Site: brandenburg
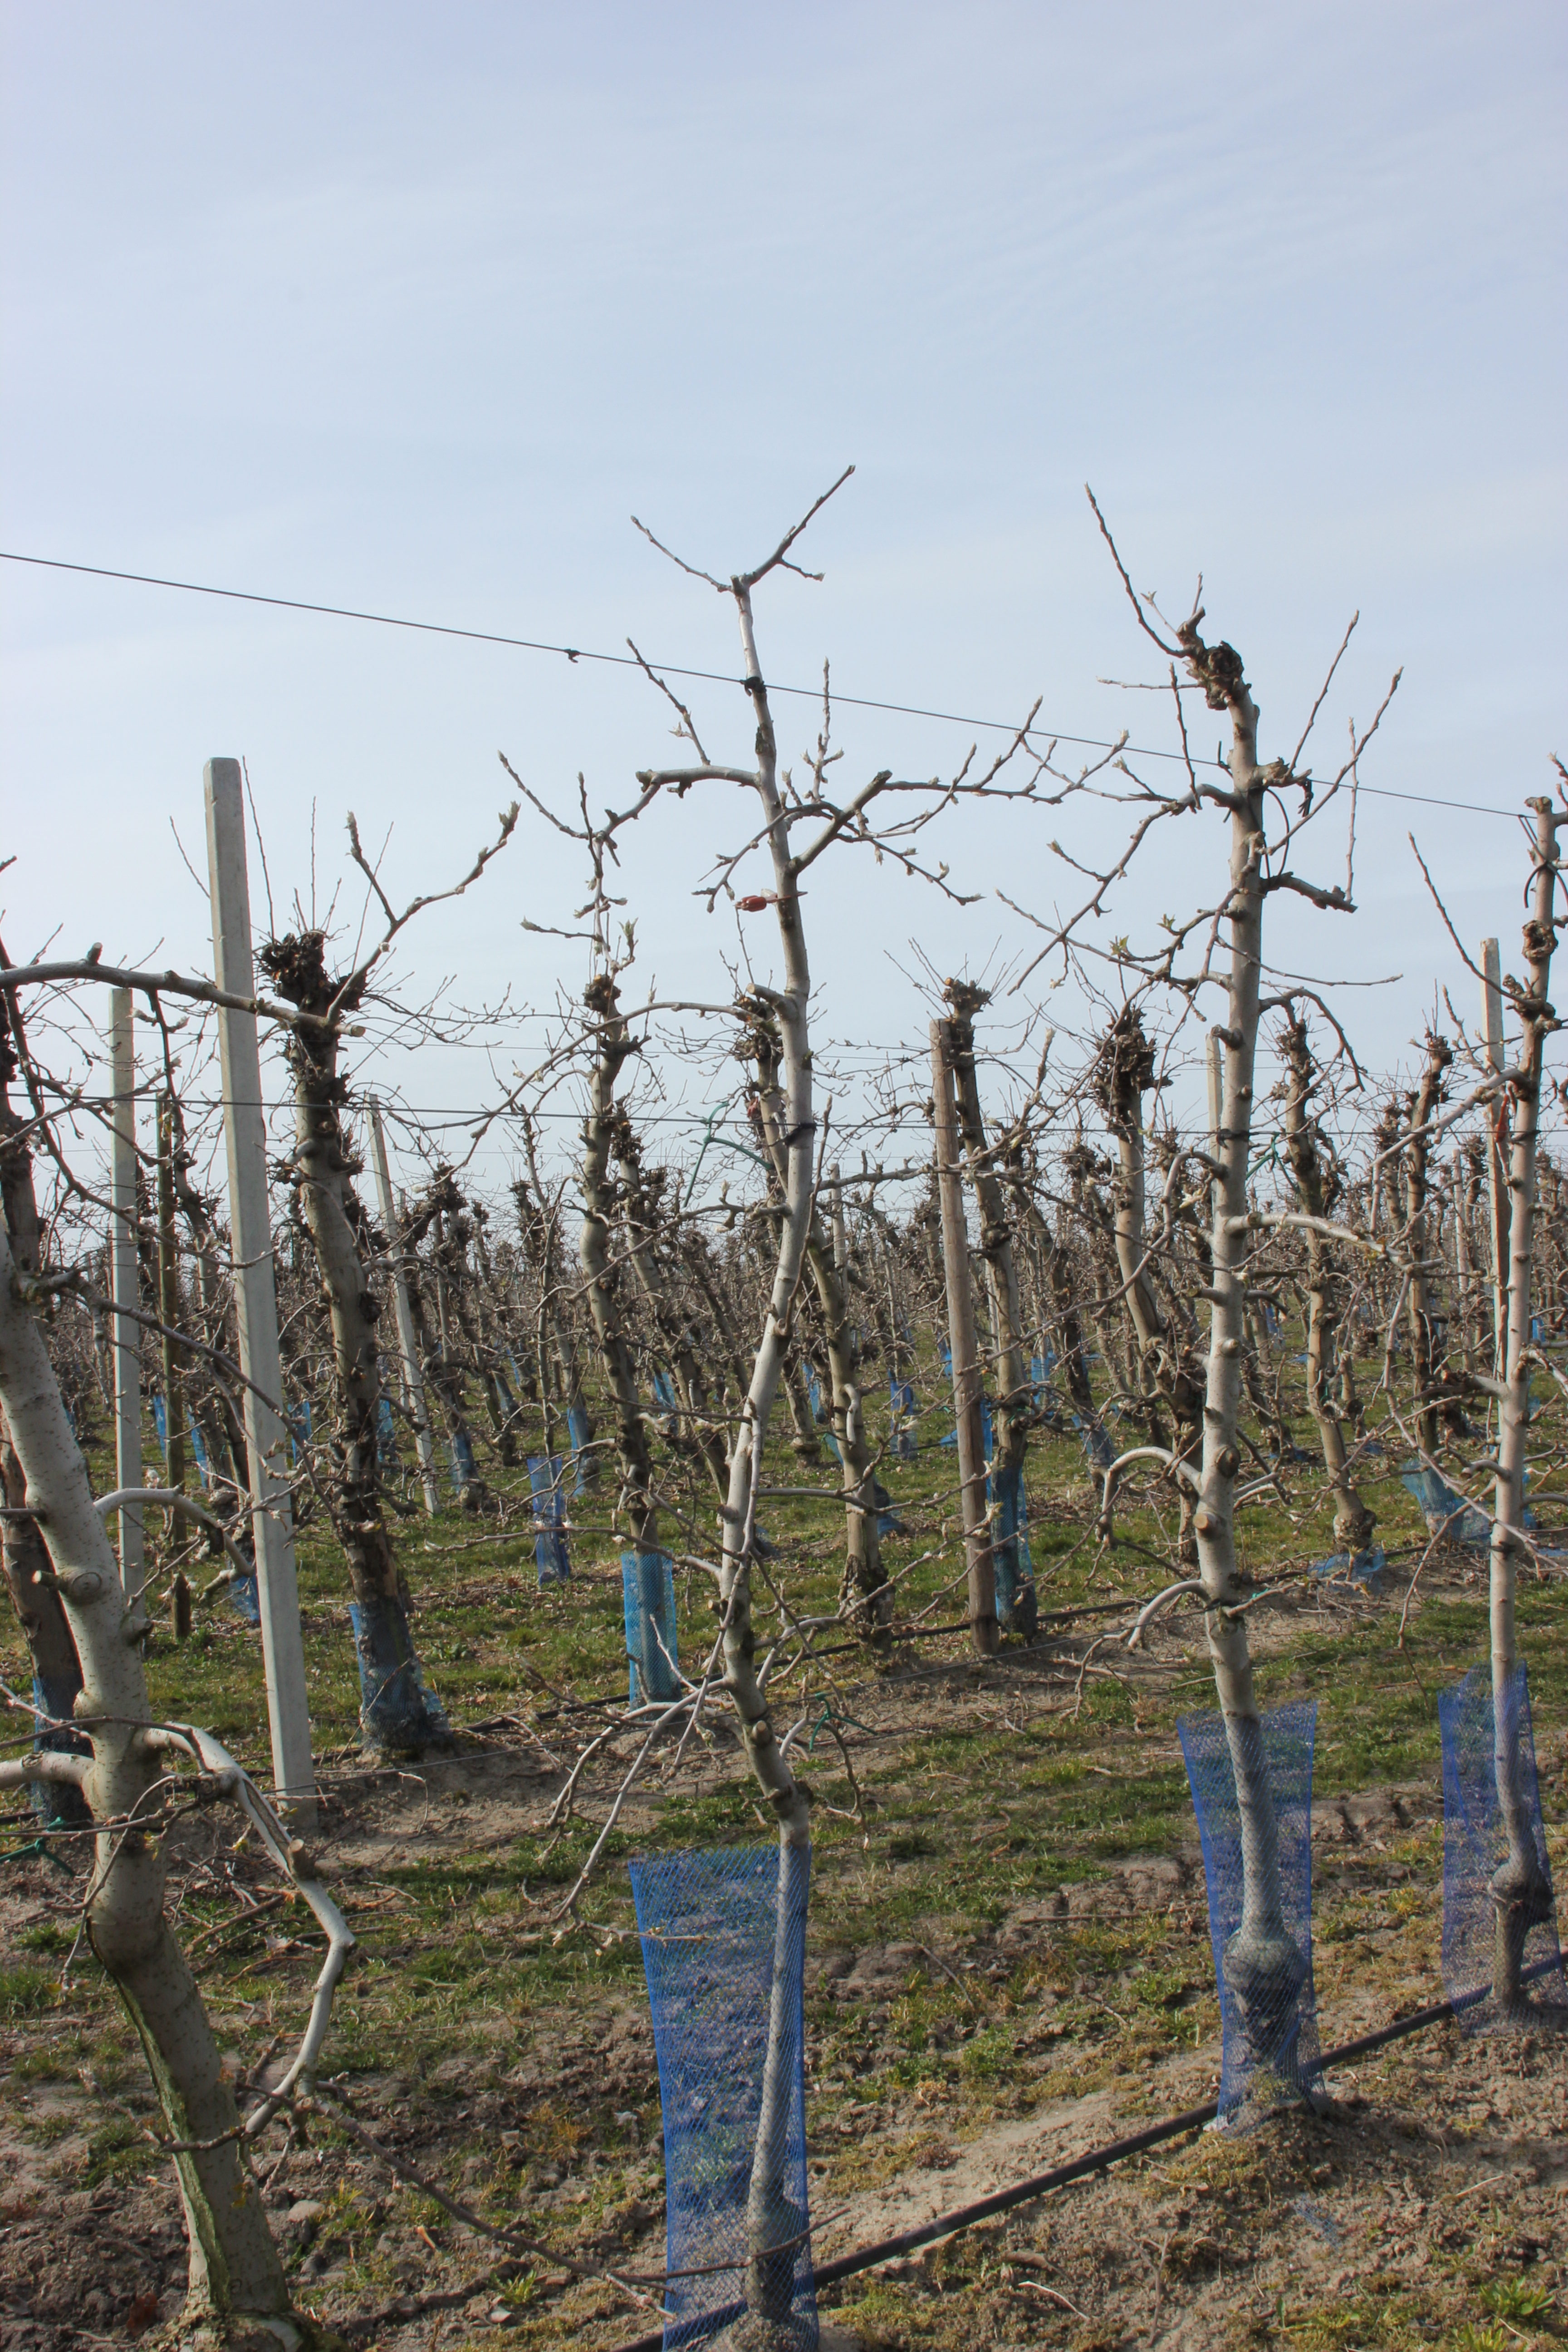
Growth stage (BBCH 54): Inflorescence emergence